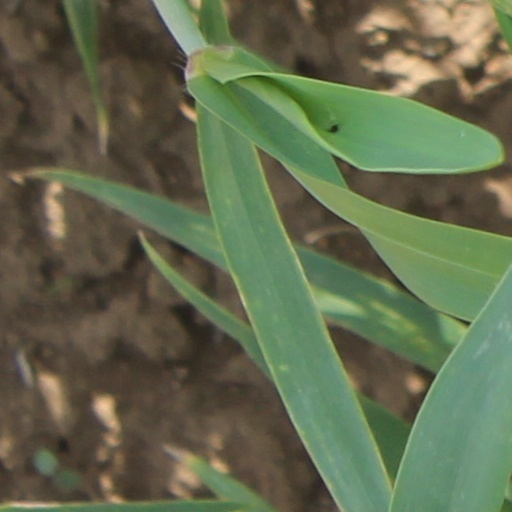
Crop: wheat